Sarah Wildes

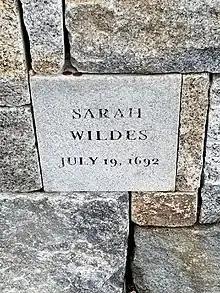
Sarah Wildes' Memorial Marker

Sarah Wildes (née Averell/Averill; baptized March 16, 1627 – ) was wrongly convicted of witchcraft during the Salem witch trials and was executed by hanging. She maintained her innocence throughout the process, and was later exonerated. Her husband's first wife was a member of the Gould family, cousins of the Putnam family, the primary accusers, and court records document the family feuds which led to her persecution.